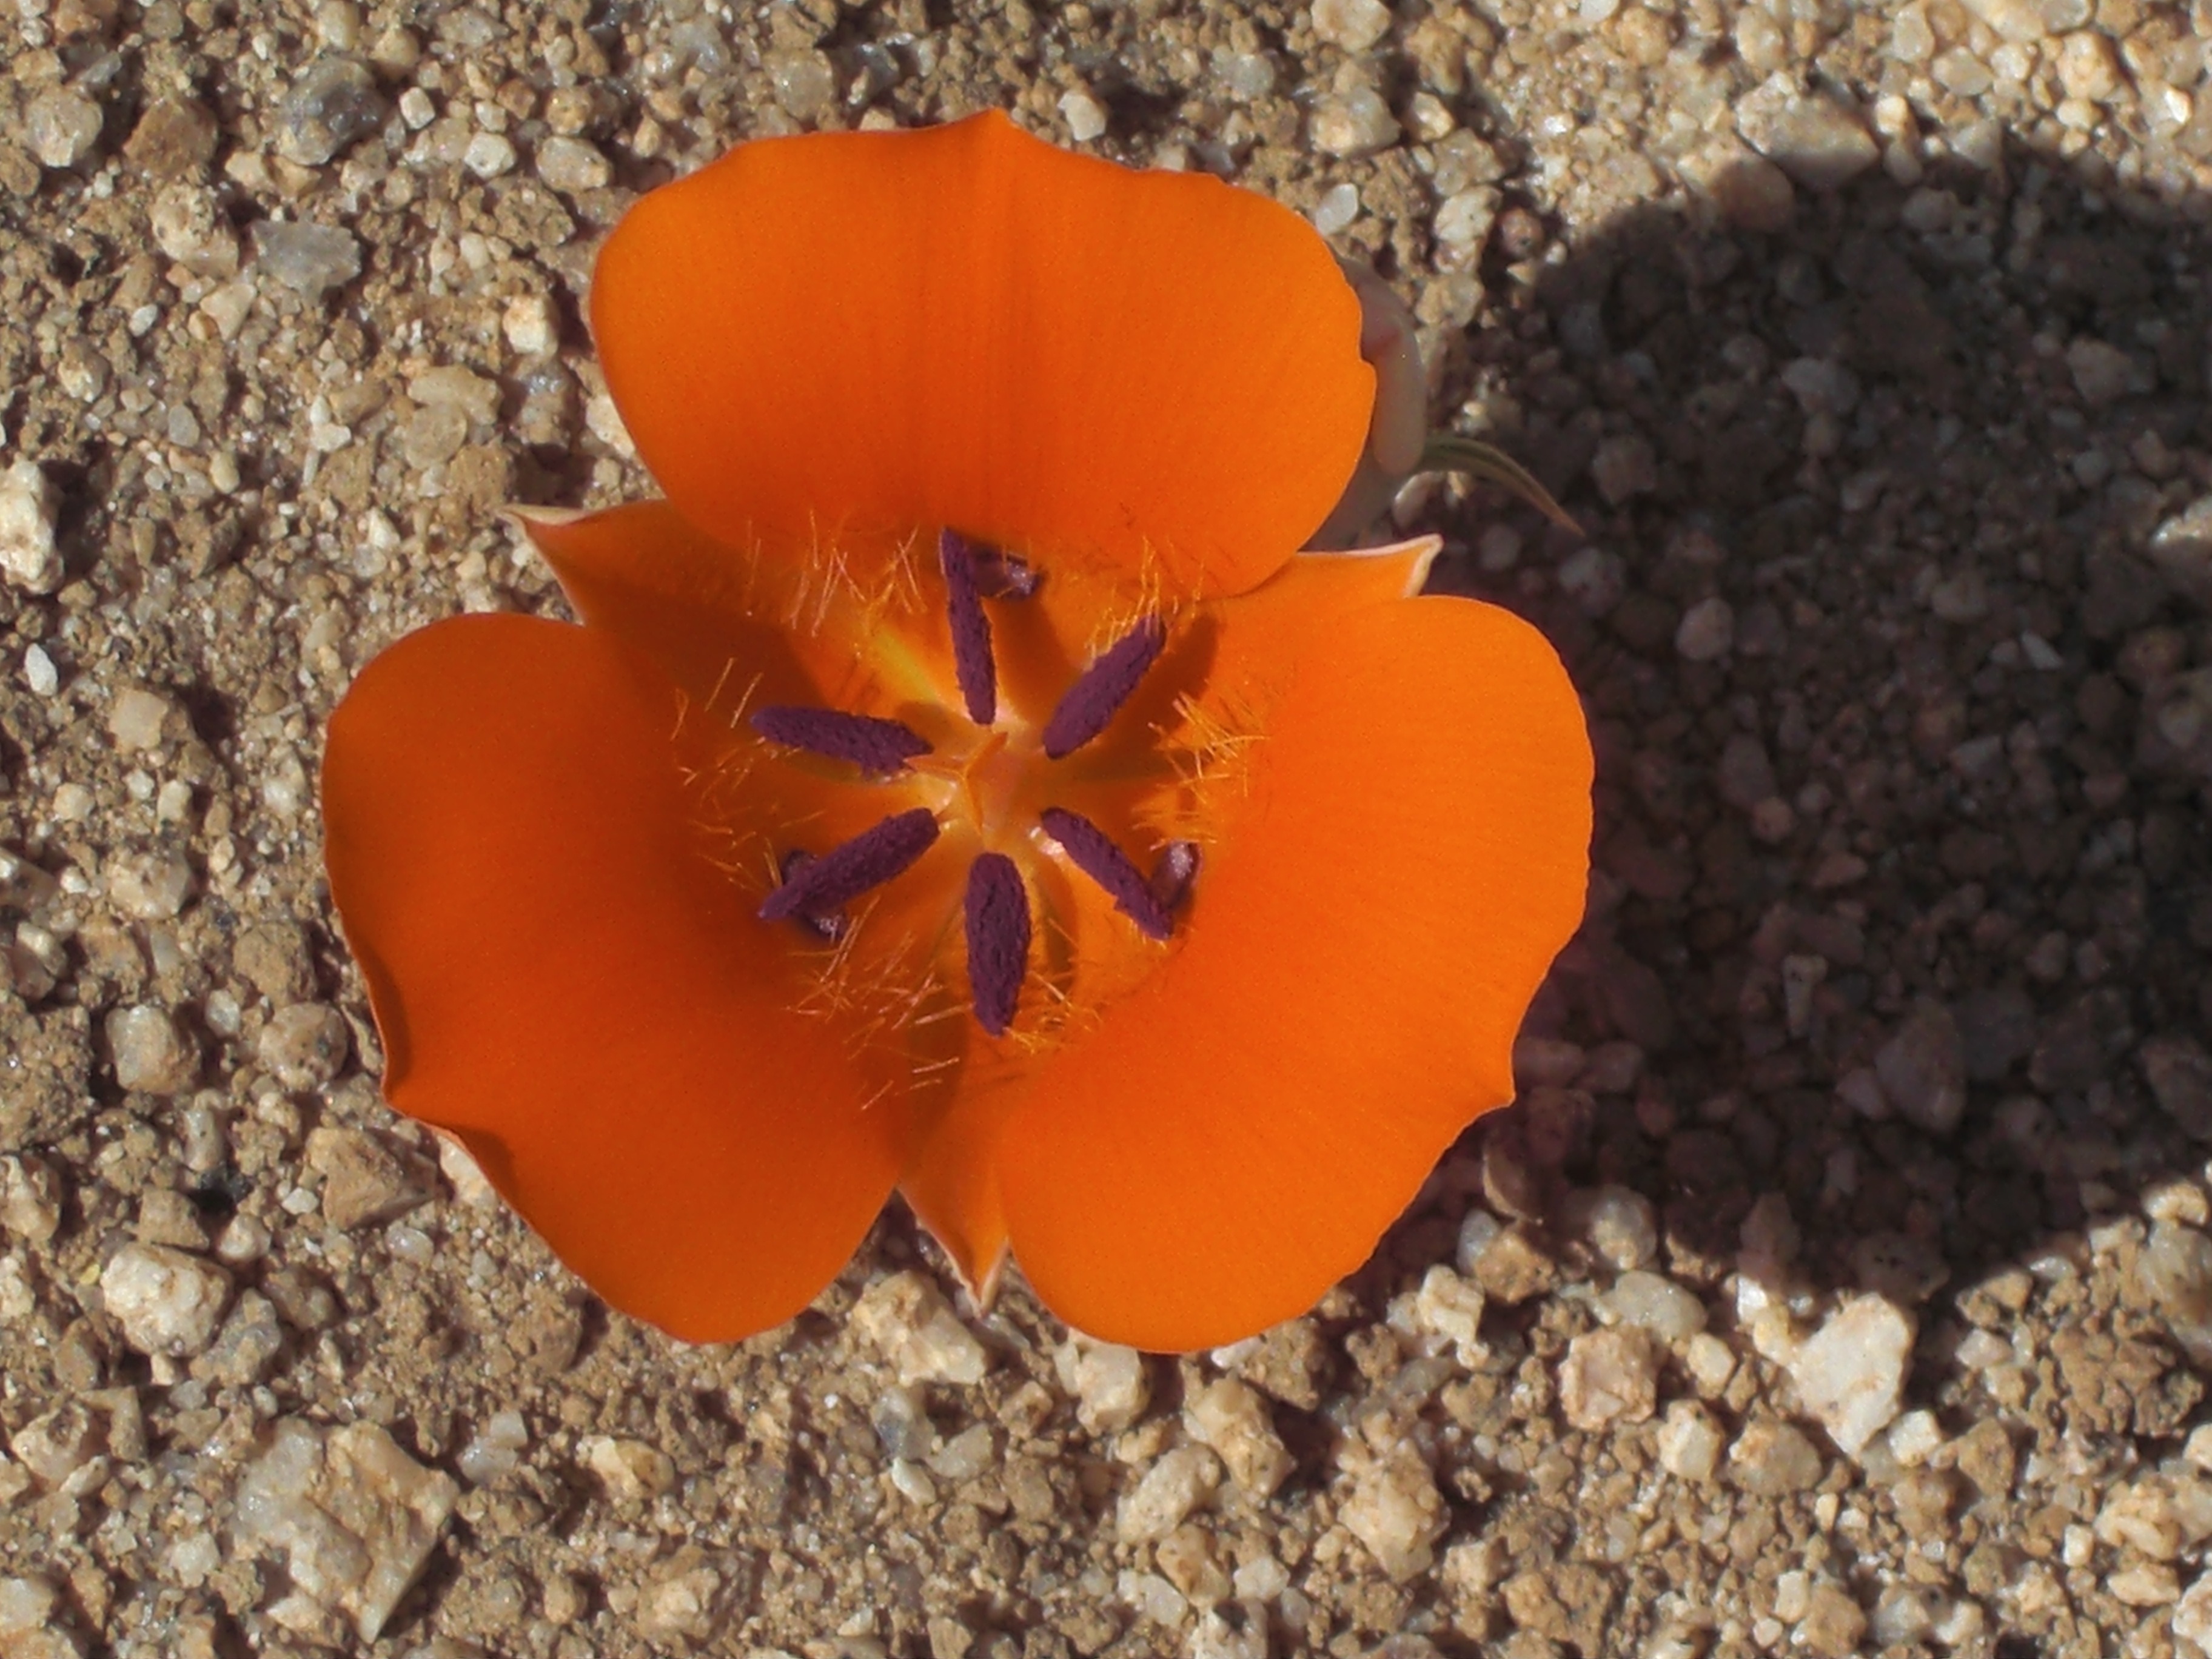
nature, outdoor, plant, ground, stem, leaf, flower, petal, bloom, wildlife, environment, idyllic, foliage, orange, spring, lush, grow, natural, scenery, fresh, soil, botany, flora, season, mojave desert, life, ecology, wildflower, close up, gardening, horticulture, vibrant, macro photography, flowering plant, annual plant, land plant